Trevor Lawrence

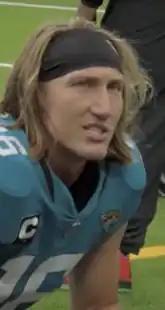
Lawrence in 2021

After undergoing surgery to repair a torn labrum in his left shoulder, Lawrence was officially selected first overall by the Jacksonville Jaguars, who finished with a league-worst 1–15 record the previous season. He signed his four-year rookie contract, worth $36.8 million with a $24.1 million signing bonus, on July 5, 2021.